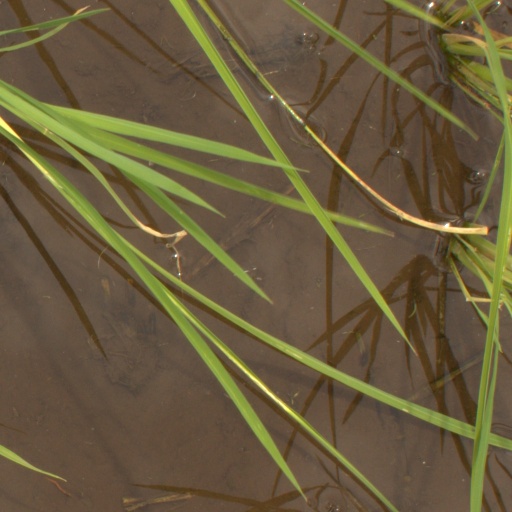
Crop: rice